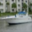
Label: ship